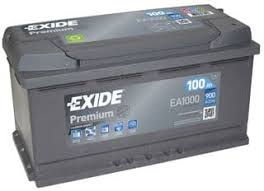
Waste category: battery